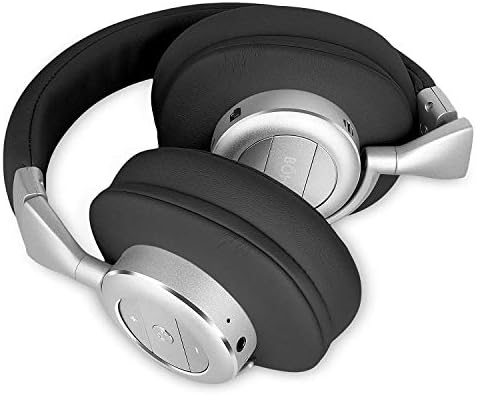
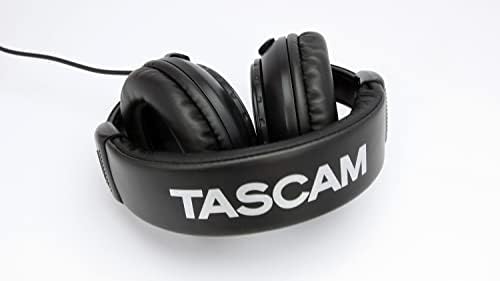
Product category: headphones
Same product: no